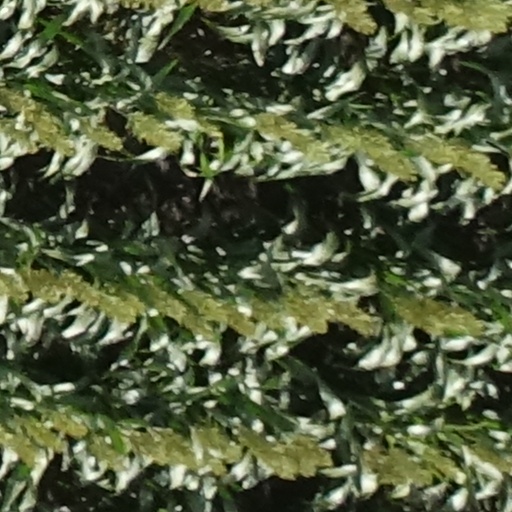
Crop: sorghum